Ferguson's Cottage

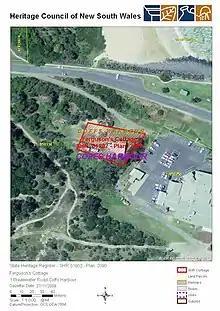
Heritage boundaries

Ferguson's Cottage, as the home of Nanny Ferguson and the heart of her community work, is of historic, social and cultural significance for the local Coffs Harbour Aboriginal community and also for many Aboriginal people in the North coast region and beyond as it symbolises a legacy of reconciliation and the deepening of Aboriginal European understanding that was brought about by the tireless efforts of Evelyn "Nanny" and Andrew Ferguson during the 1950s and the 1960s.